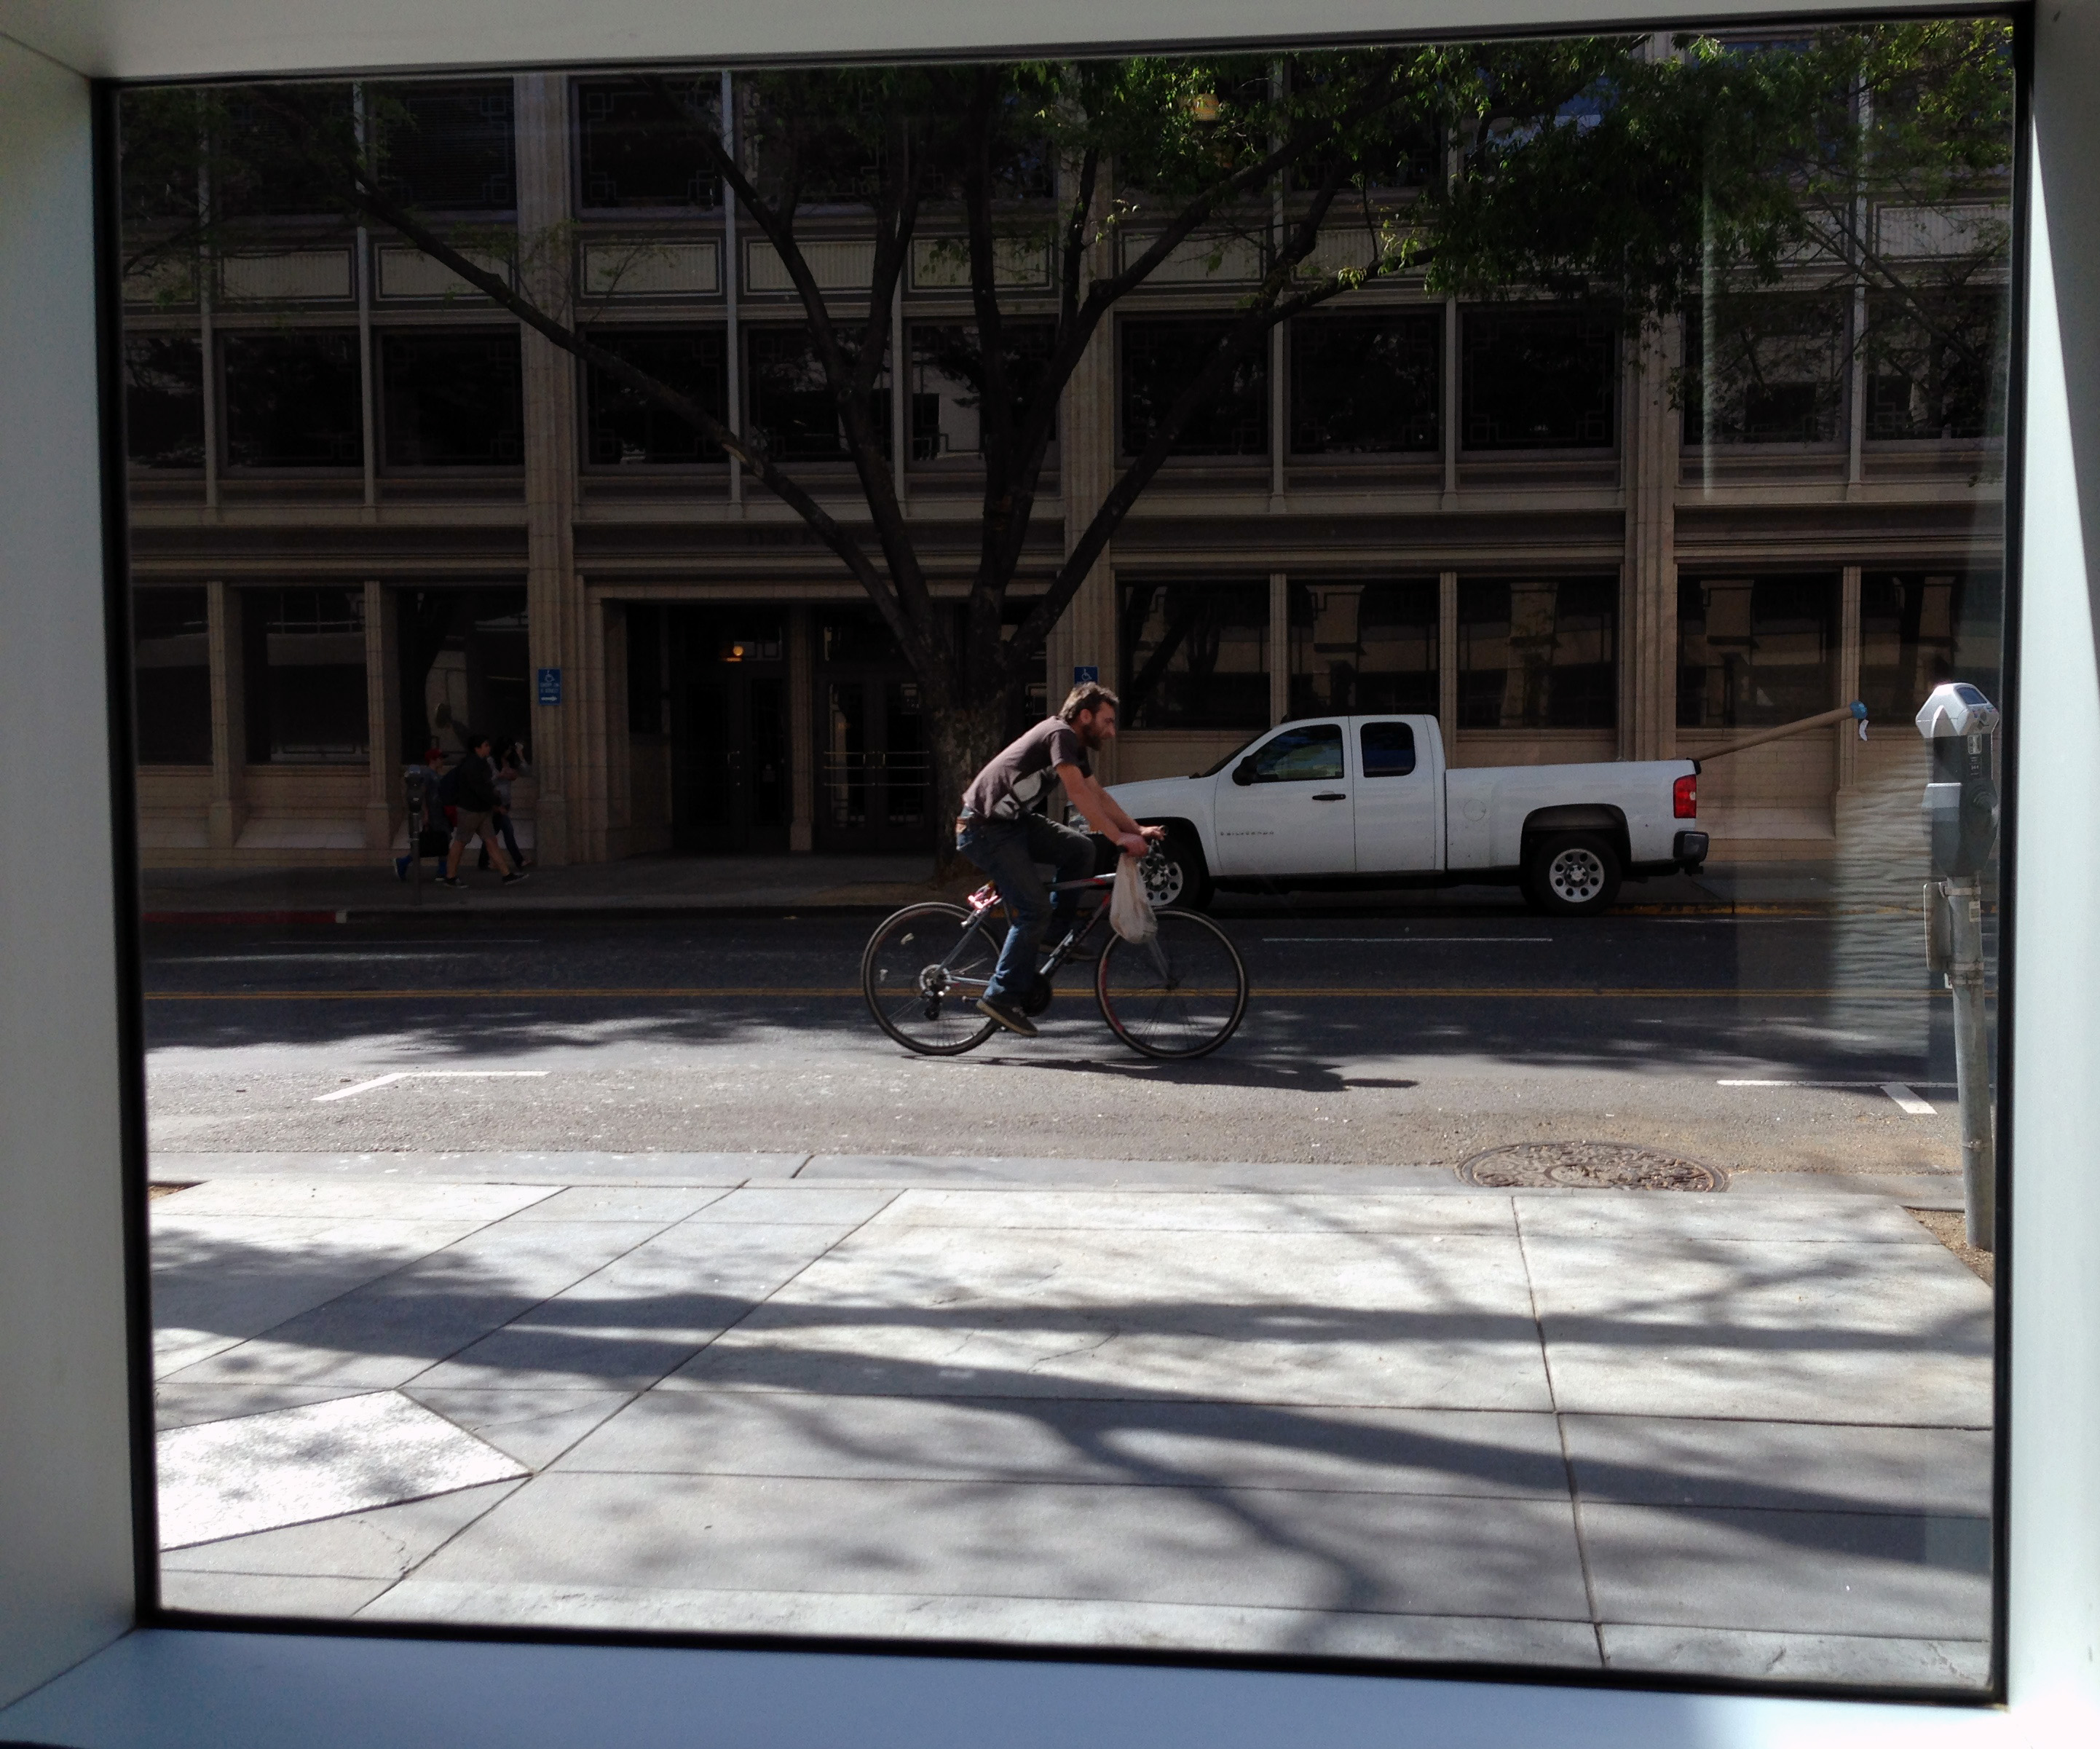
iphone, street, window, bicycle, city, urban, downtown, vehicle, ride, sacramento, framing